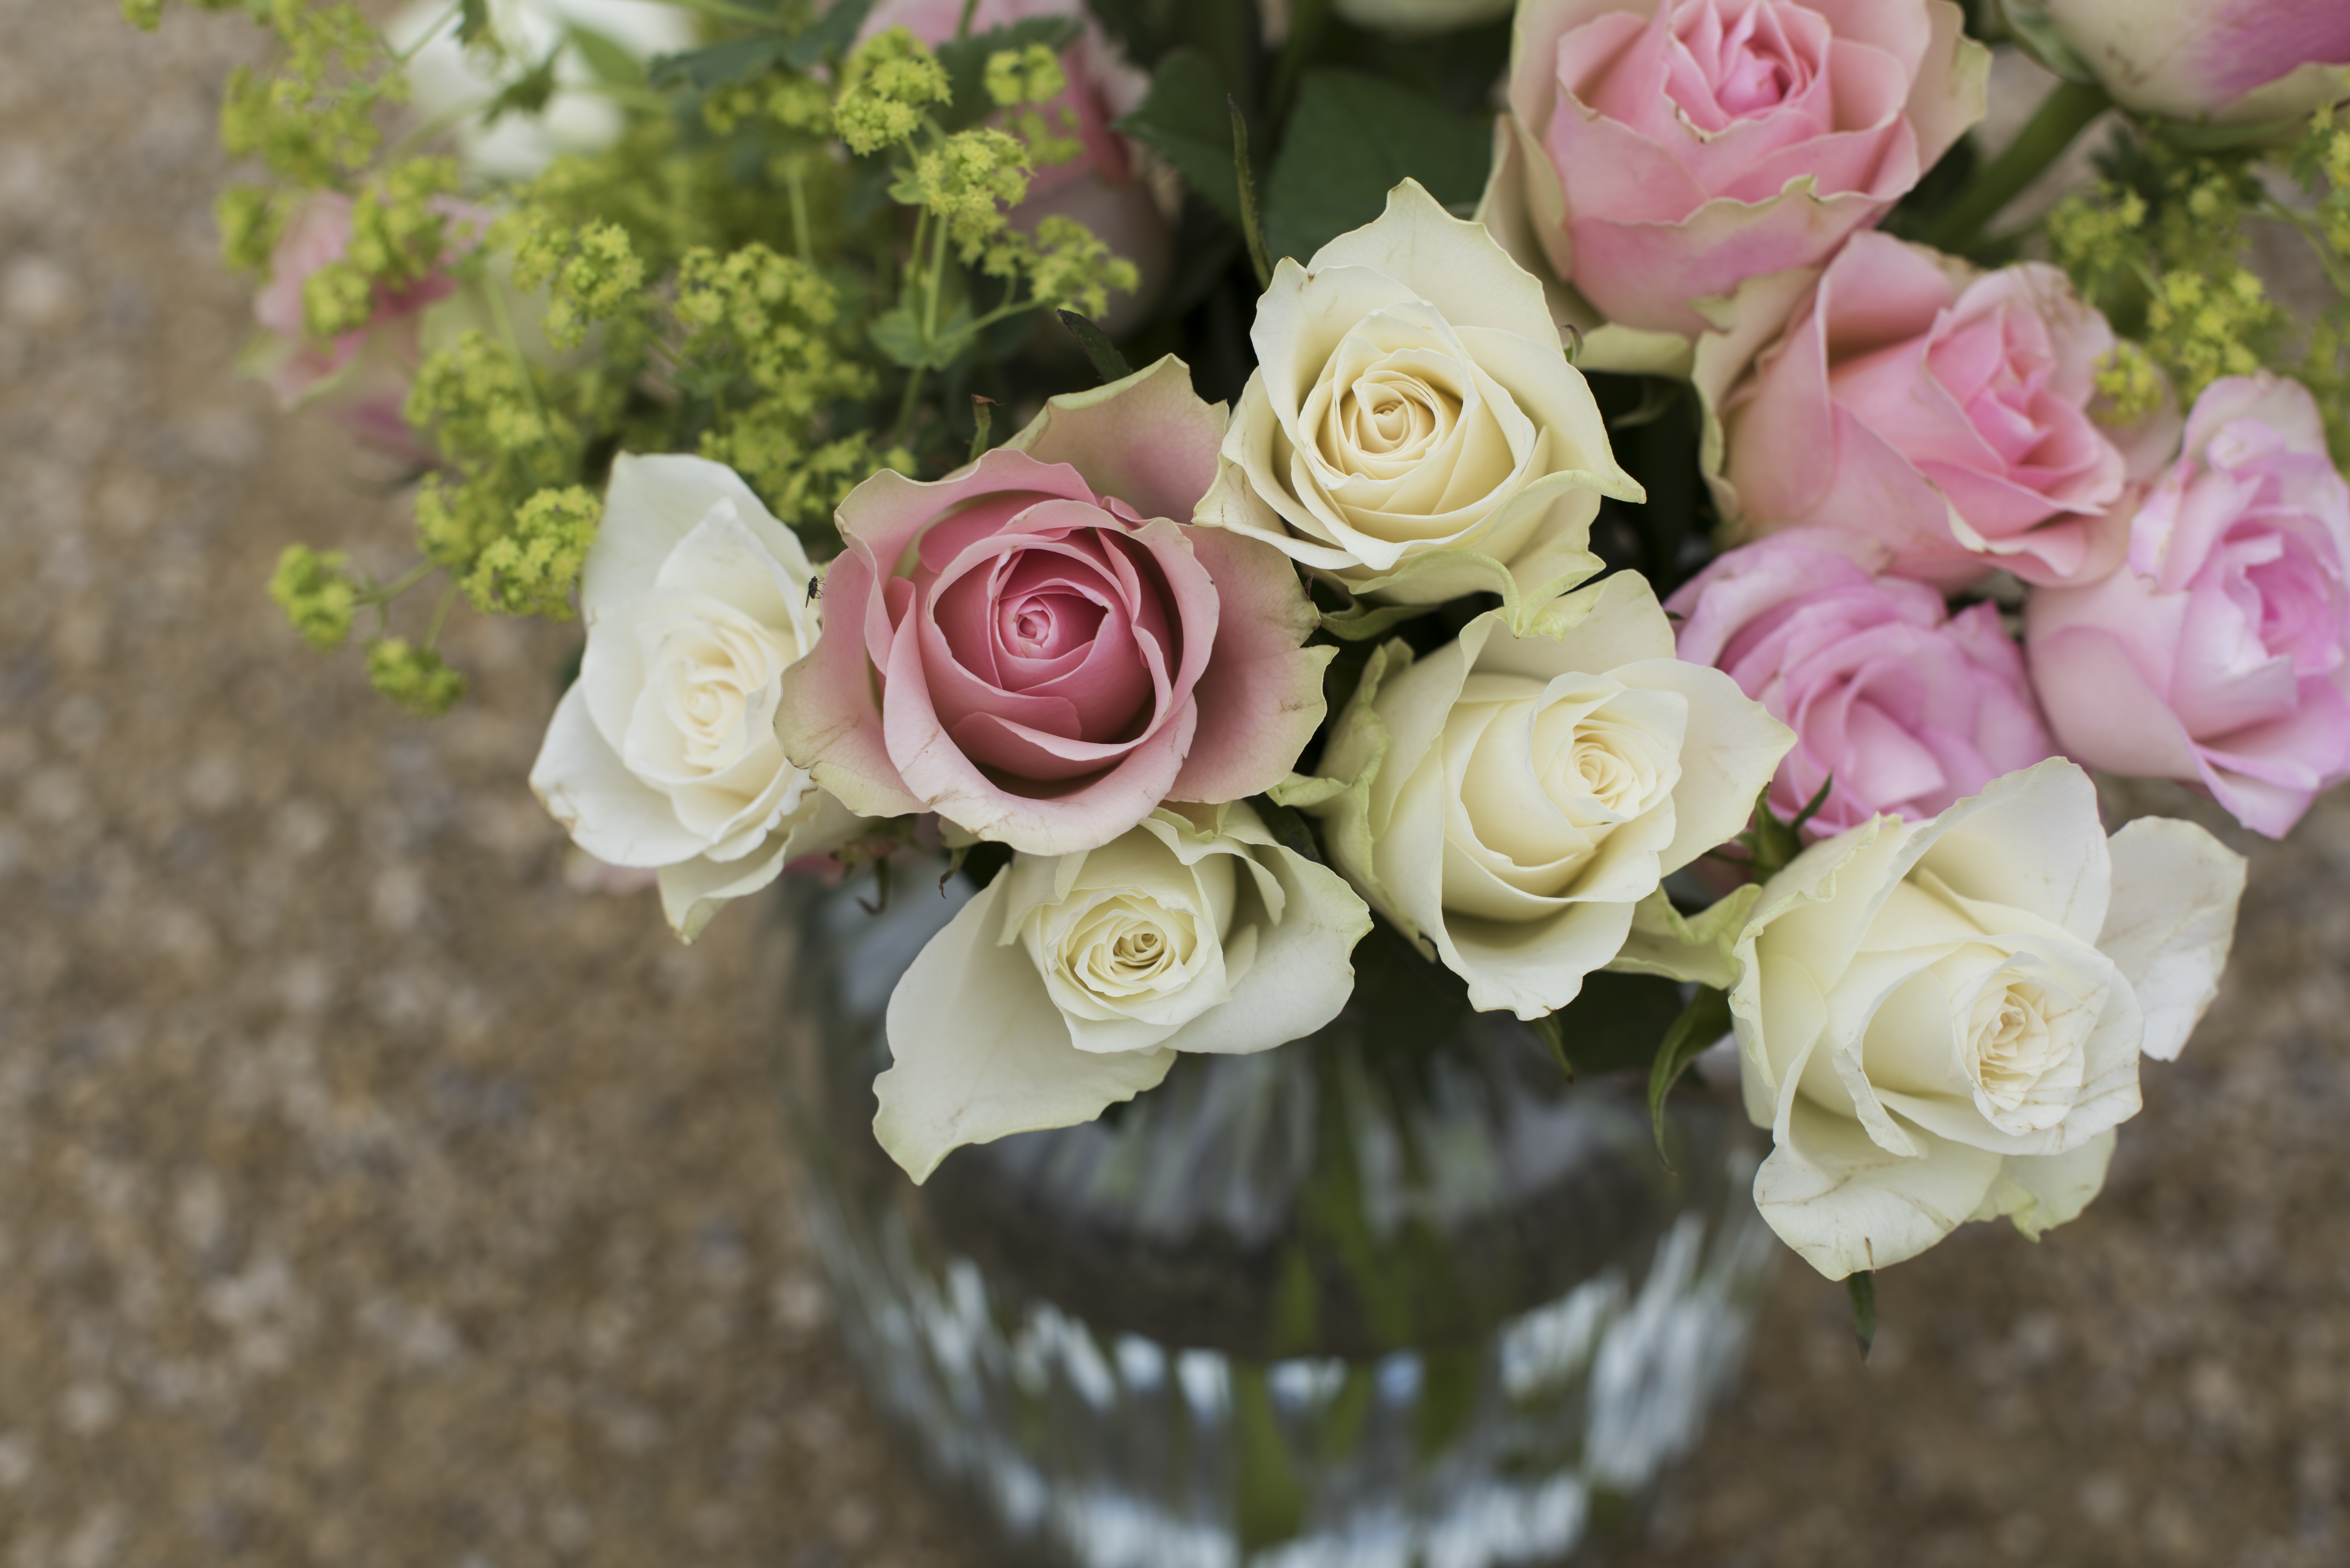
blossom, plant, flower, petal, bloom, celebration, love, bouquet, gift, vase, rose, decoration, romance, romantic, blooming, pink, flora, flowers, cluster, floristry, pastels, flowering plant, garden roses, rose family, flower bouquet, cut flowers, floral design, land plant, flower arranging